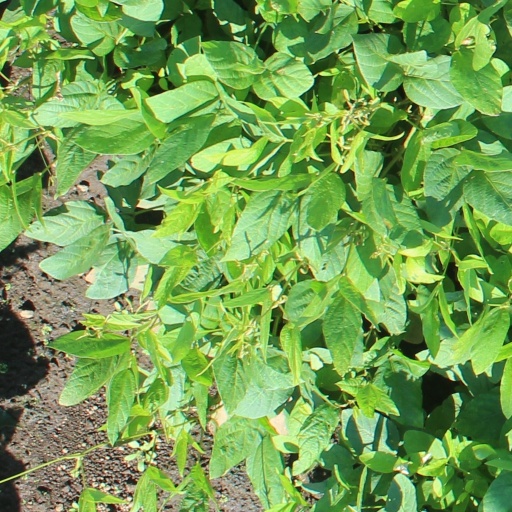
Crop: soybean